Audubon Zoo

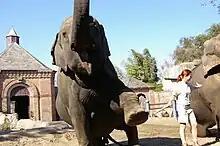
Asian elephants with zookeeper during a show

More improvements and expansions continued into the 21st century, making the Audubon Zoo popular not only with locals but also drawing substantial numbers of tourists visiting from other states and from abroad.